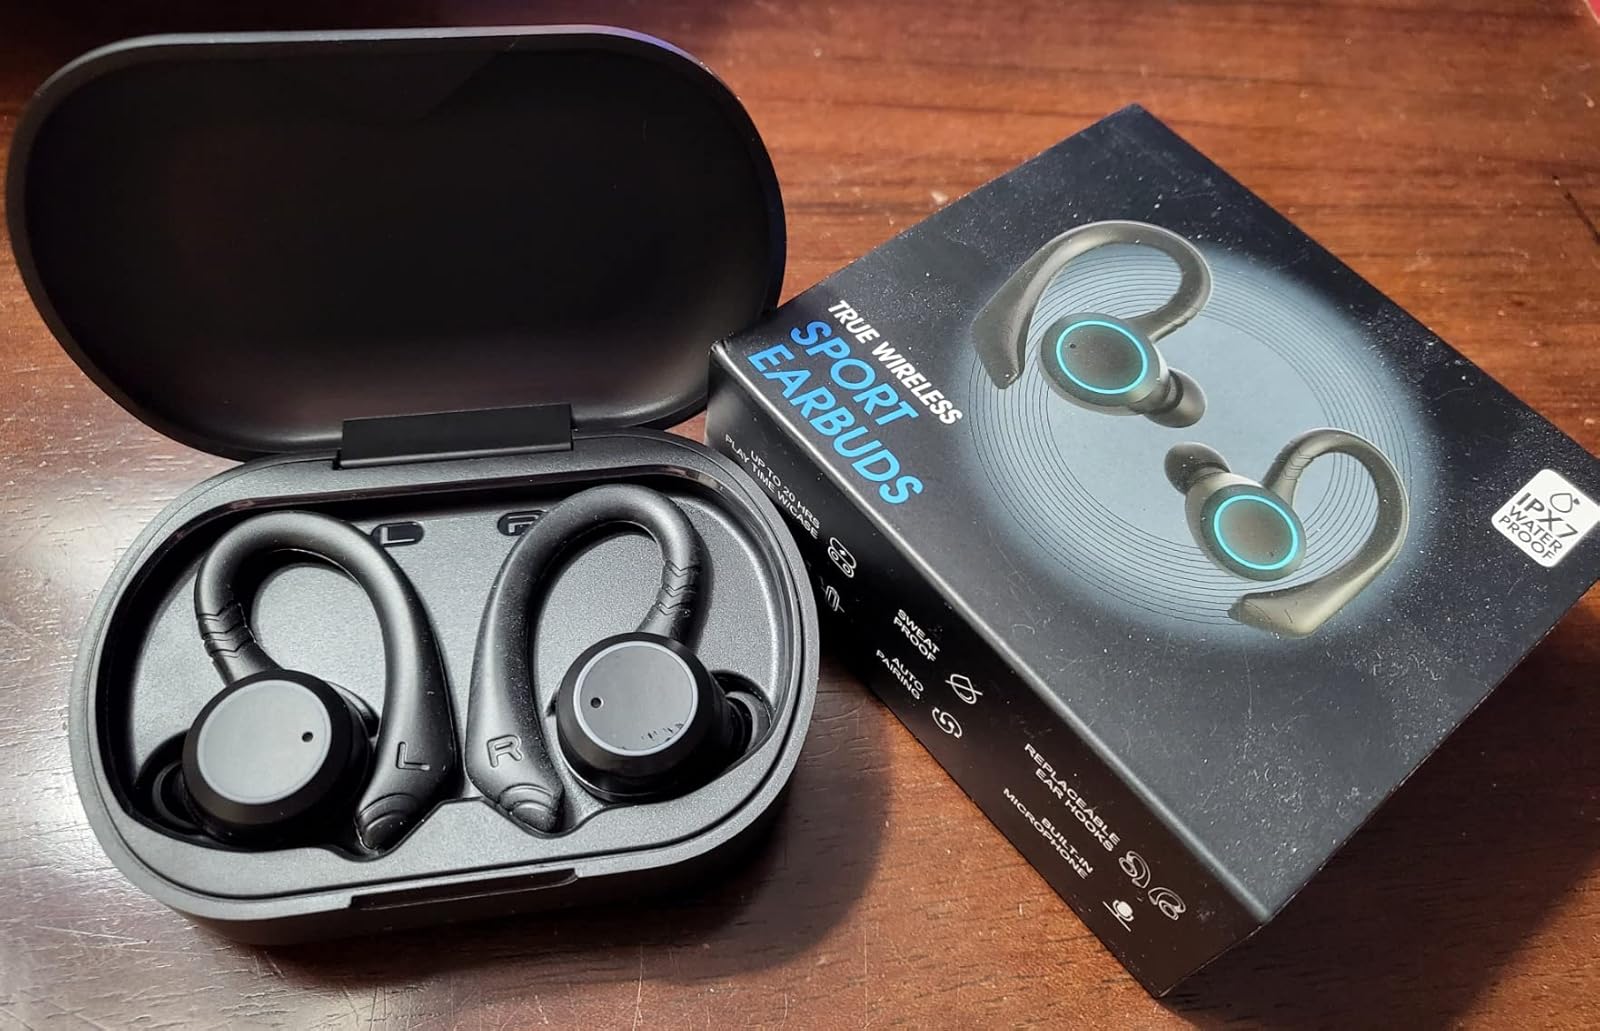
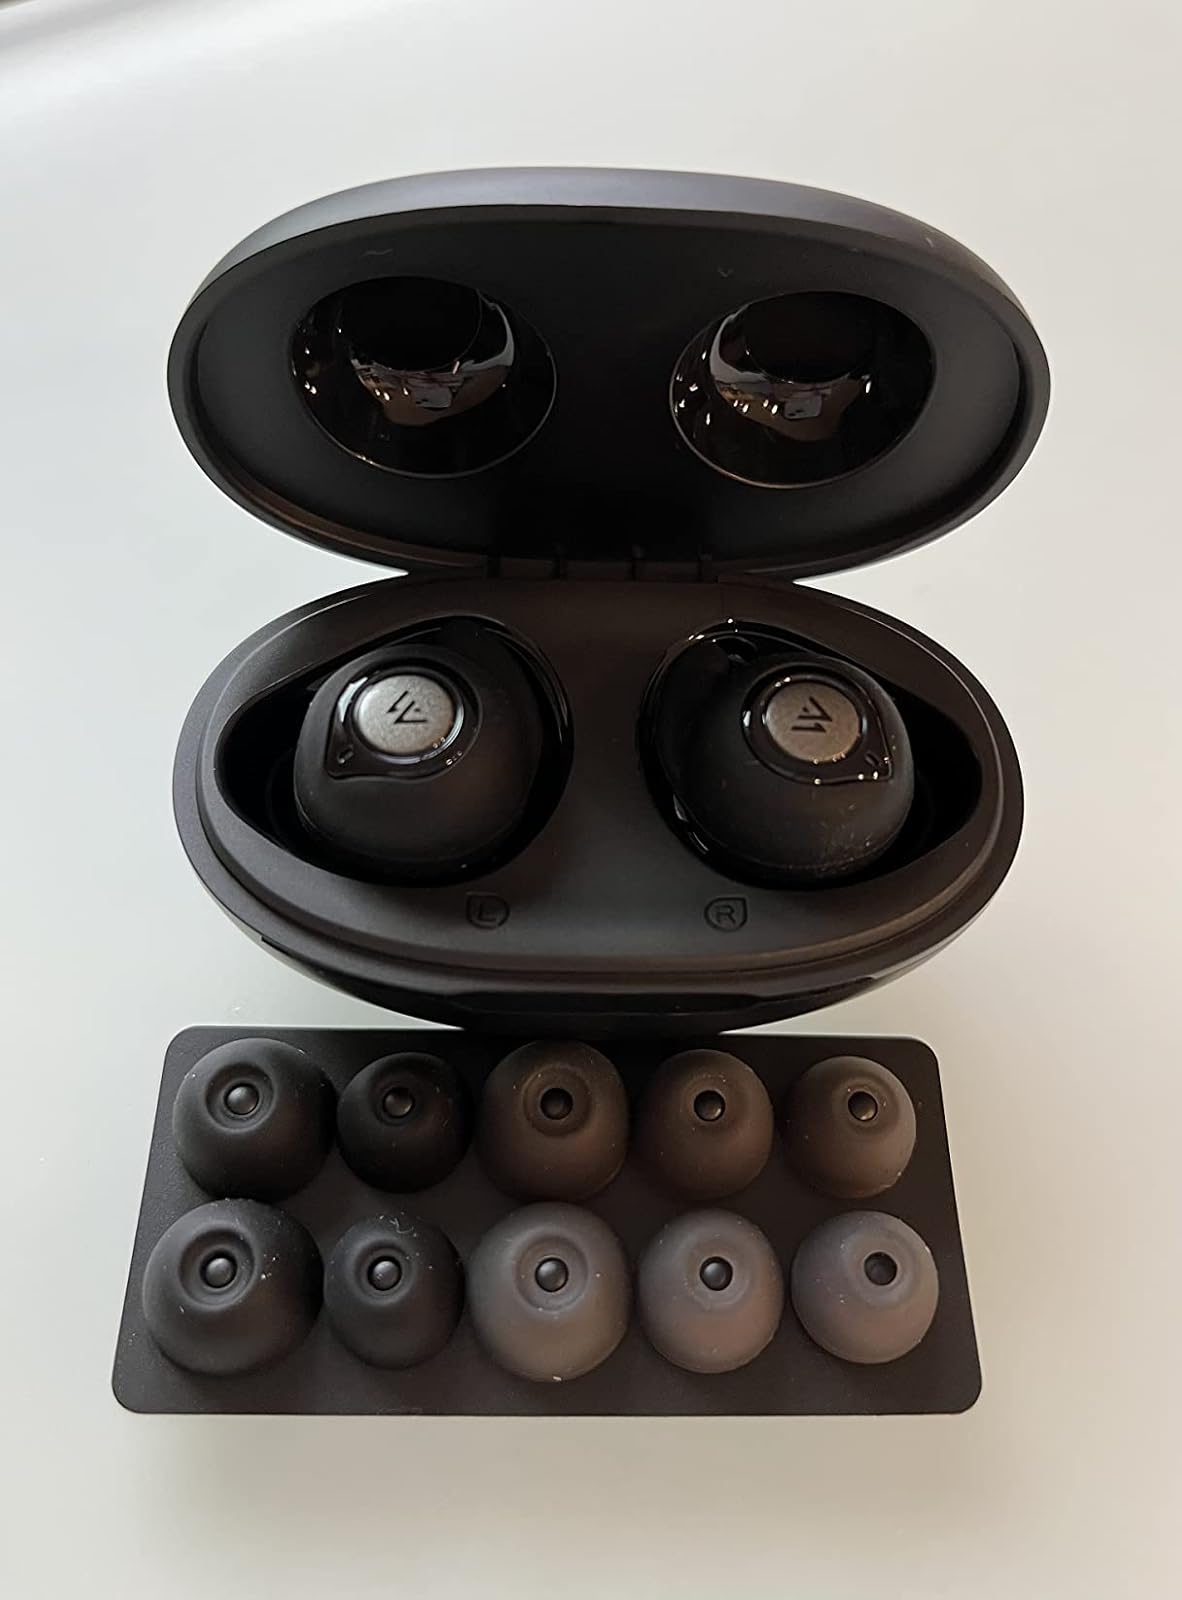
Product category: earbuds
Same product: no